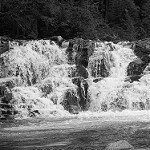
Label: B & W